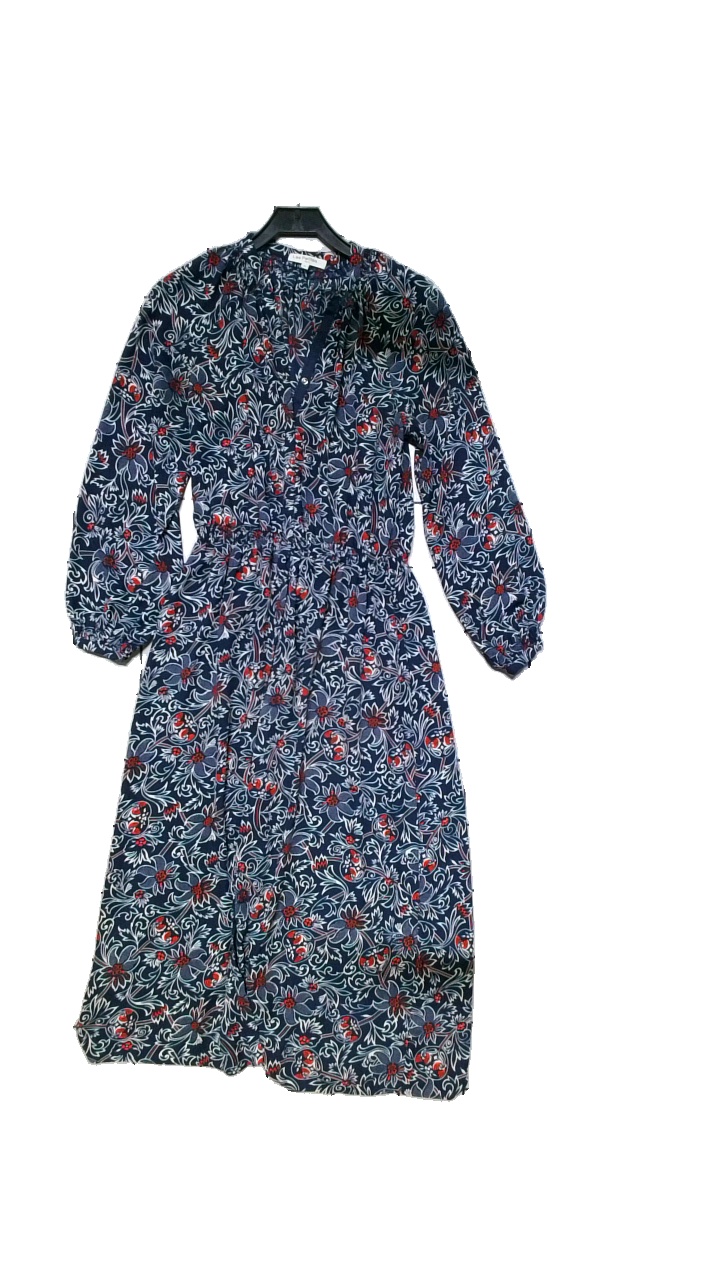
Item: Dress (Ladies)
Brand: Les Petites
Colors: Multicolor, Blue
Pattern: Floral print
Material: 100% polyester
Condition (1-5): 5
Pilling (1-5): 5
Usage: Reuse
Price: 100-150